Burzahom archaeological site

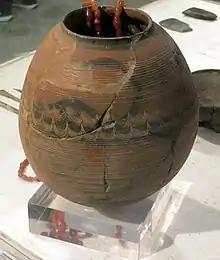
Pot, excavated from Burzahom with painting of a wild goat with long horns and hanging ears.

The excavation at Burzahom was carried out in both vertical (depth wise) and horizontal directions; the depth provided the stratification features while the phasing of each stratification was provided by the horizontal excavations. Four periods of continuous occupational sequence at the site were documented over a period of 11 years of investigations from 1960 to 1971. These are: Periods I and II of the Neolithic (Period I is called aceramic and Period II is called ceramic) origin, particularly characterized by dwelling pits (the largest measuring at the top to at the base at a depth of ); Period III of the Megalithic sequence noted by the free standing large stone Menhirs installed at the site by shifting boulders manually from the hills; and Period IV of the early Modern Period. The skeletal remains of the Neolithic humans found at Burzahom are similar to those found in Harappa of the Indus Valley Civilization.